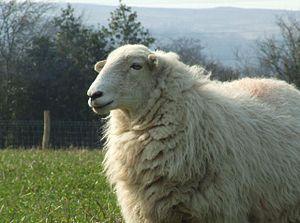
Liste des principales races de moutons connues du Royaume-Uni :